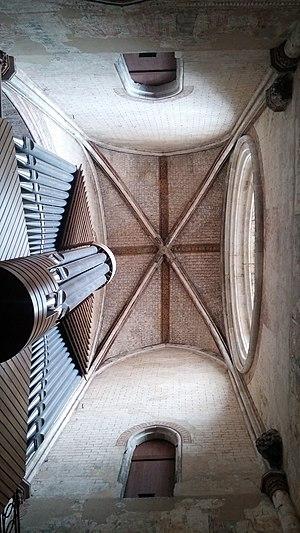
Cathedrale Saint Étienne de Cahors
La cathédrale Saint-Étienne est une cathédrale catholique, gothique, romane et byzantine, située à Cahors, dans le département du Lot. Édifiée au début du XIIᵉ siècle, elle est un des plus vastes édifices français à coupoles sur pendentifs.